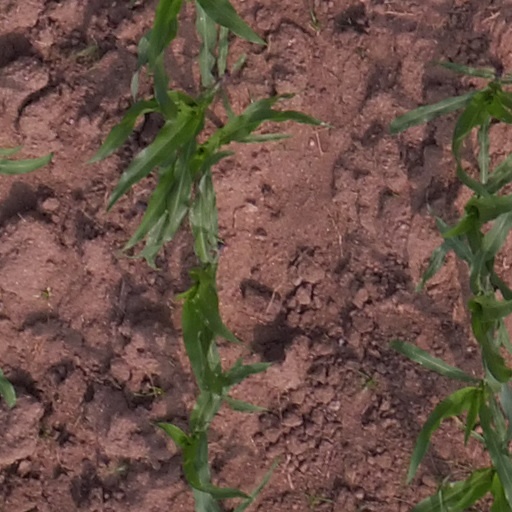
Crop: maize; corn